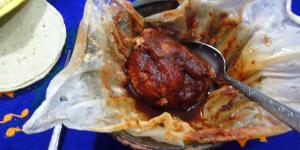
mixiotes de pollo estilo puebla